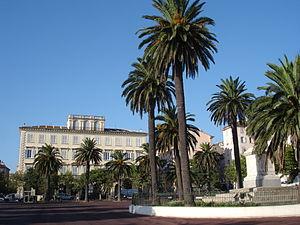
France, Haute-Corse (2B), Bastia, place Saint-Nicolas
La place Saint-Nicolas est la principale place de Bastia, en Corse.